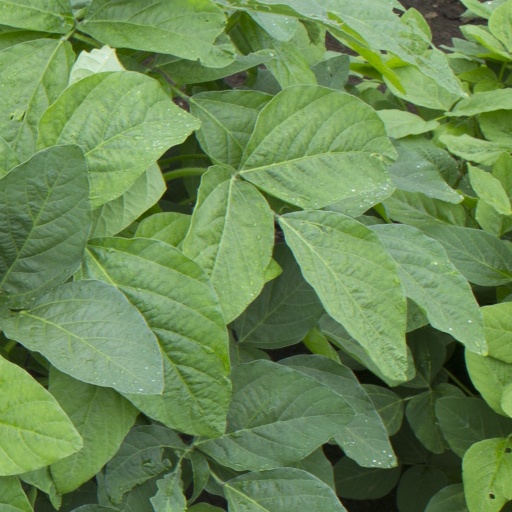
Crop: soybean